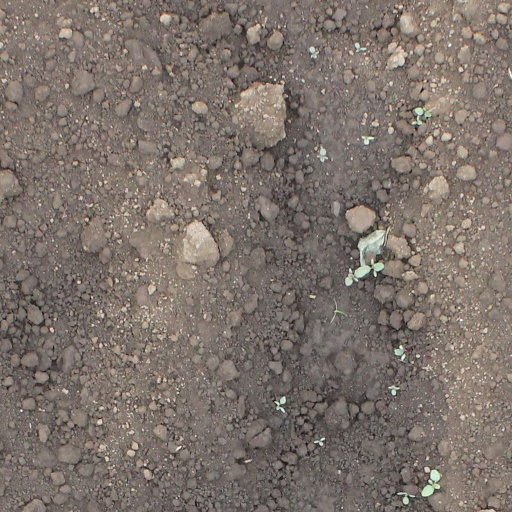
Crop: soybean